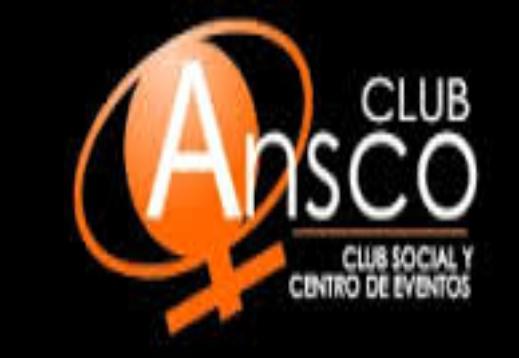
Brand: Ansco
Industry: Electronic